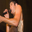
Label: man